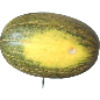
Label: Melon Piel de Sapo 1